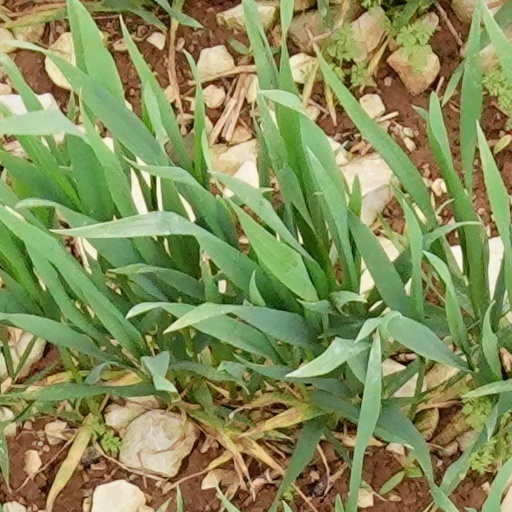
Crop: wheat